NSB Di 6

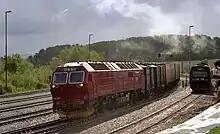
A NSB Di 6 locomotive hauling a freight train at Leangen Station on the Nordland Line in 1998

The diesel-electric locomotive has a MaK 12-cylinder 12M282 diesel prime mover which provides a power output of at 1000 revolutions per minute. Transmission of power is by Siemens-built bogie-mounted three phase asynchronous induction type double pole pair traction motors which power the wheels via reduction gear and a hollow quill drive connected to the wheels at both ends via resilient links. The six traction motors are supplied with three-phase electrical power by gate turn-off thyristor controlled inverters using pulse-width modulation controlled by a Siemens' Sibas-32 traction control electronics. The electronic inverters are cooled by evaporated fluid, the traction motors are air cooled by external fans.